11th Hour (novel)

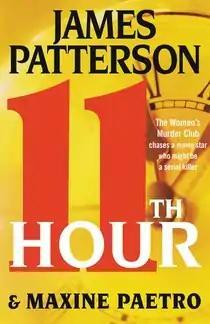
First hardcover edition

11th Hour is the 11th novel of the "Women’s Murder Club" series written by American authors James Patterson and Maxine Paetro. The main character of this series is Sgt. Lindsay Boxer. The series is a set in San Francisco and the Women's Murder Club is a small group of women who meet with Boxer to help solve sensational crimes in the city. Throughout the series, the membership of the Women's Murder Club has had some changes.